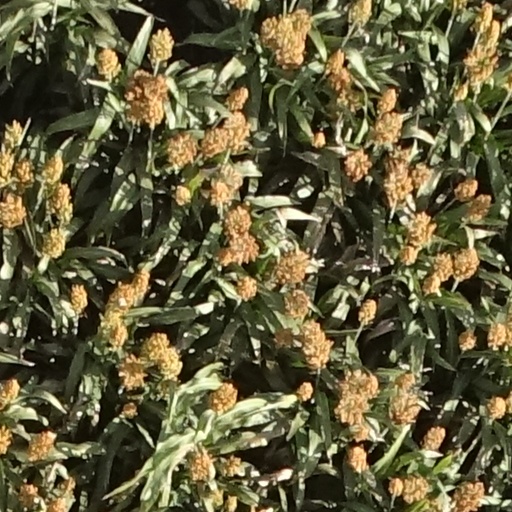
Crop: sorghum